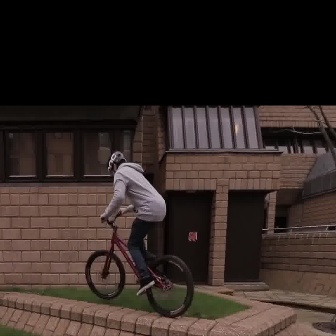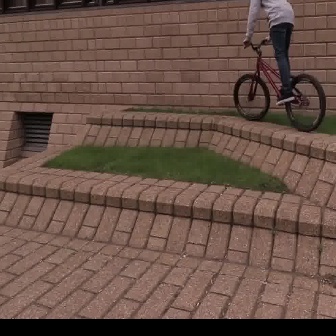
  Please identify the target specified by the bounding box [84,208,193,317] in the first image and locate it in the second image. Return the coordinates in [x_min,y_min,x_max,y_max] format.
Answer: [231,36,325,130]